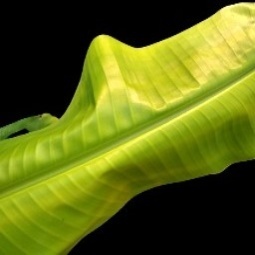
Label: Calcium